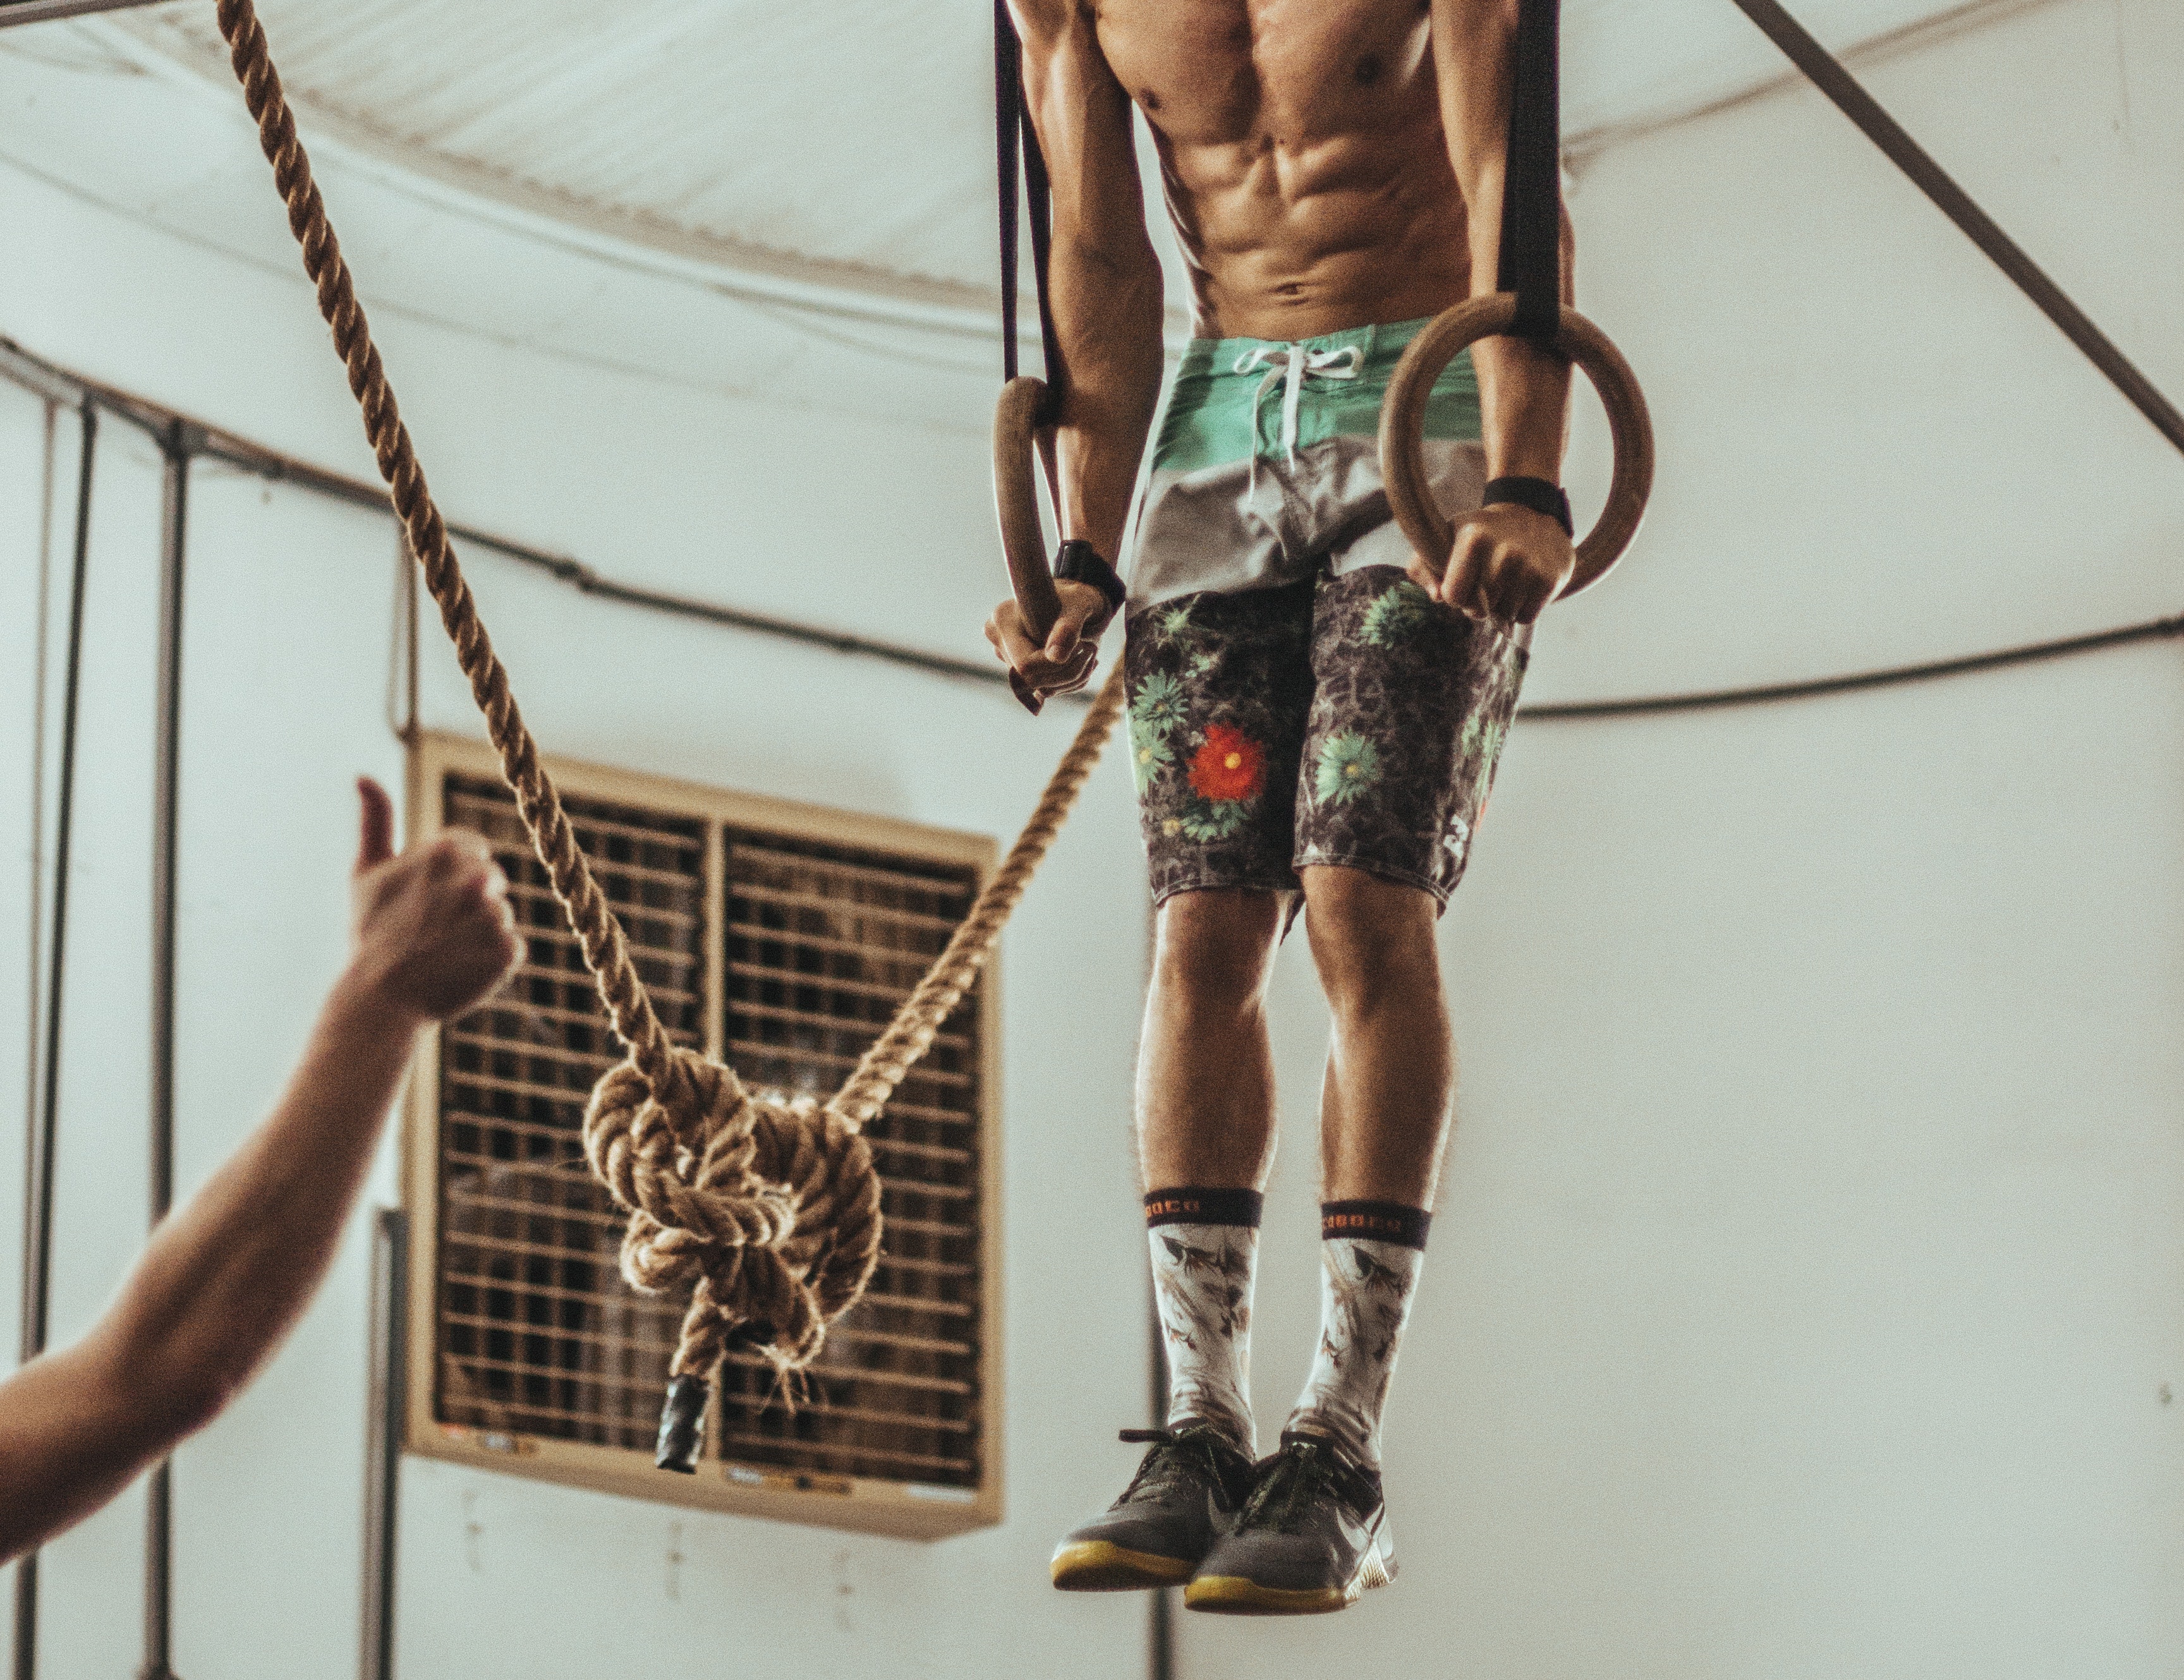
compound bow, climbing harness, leg, rope, muscle, fashion accessory, metal